Urengoy gas field

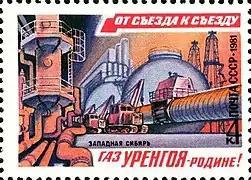
Urengoy gas - for the Motherland! West Siberia.

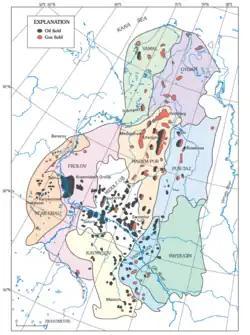
West Siberian petroleum basin oil and gas fields

Urengoy gas field was discovered in June 1966. The first drilling hole hit gas on 6 July 1966 and the field started production in 1978. On 25 February 1981, Urengoy extracted its first one hundred billion cubic meters (10 m) of natural gas. From January 1984, Urengoy gas started to be exported to Western Europe through the Urengoy–Pomary–Uzhhorod pipeline. A fire hit the Urengoy in 2021 which led to an increase in natural gas prices. In June 2022 the gas field caught fire again.